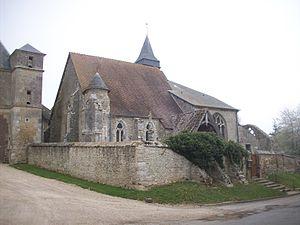
Église la Trinité-Saint-Sauveur de Fours.
Fours-en-Vexin est une ancienne commune française, située dans le département de l'Eure en région Normandie, devenue le 1ᵉʳ janvier 2016 une commune déléguée au sein de la commune nouvelle de Vexin-sur-Epte.